Brothers of Destruction

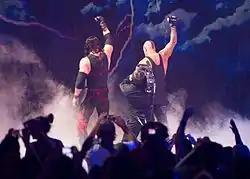
The Brothers of Destruction making their exit at "Raw 1000"

On the April 4, 2008 episode of "SmackDown", Undertaker and Kane faced each other for the first time since WrestleMania XX. The match finished with no decision as "La Familia" (Edge, Chavo Guerrero, and Curt Hawkins and Zack Ryder) interfered. In tandem, however, Kane and Undertaker delivered a Chokeslam and Tombstone Piledriver to Chavo and Edge respectively. The Brothers of Destruction also made an appearance when ECW traveled to London, England on April 15, 2008, facing then-WWE Tag Team Champions John Morrison and The Miz who also fell victim to tandem chokeslams. On the April 21, 2008 episode of "Raw", the Brothers of Destruction teamed with John Cena and Triple H to take on the team of John "Bradshaw" Layfield (JBL), Chavo Guerrero, and the one night only reunion of Rated-RKO (Edge and Randy Orton) in a losing effort, after Edge hit Kane with a spear. On the November 13, 2009 episode of "SmackDown", after his match with Chris Jericho ended after interference from Jericho's partner Big Show, Kane came to the aid of his brother to chase off Jeri-Show. The Brothers of Destruction would reunite on the November 20 episode to face Jeri-Show, but the match ended in no contest, and Jericho subsequently fled the ring during the match after pilfering the Undertaker's championship belt.